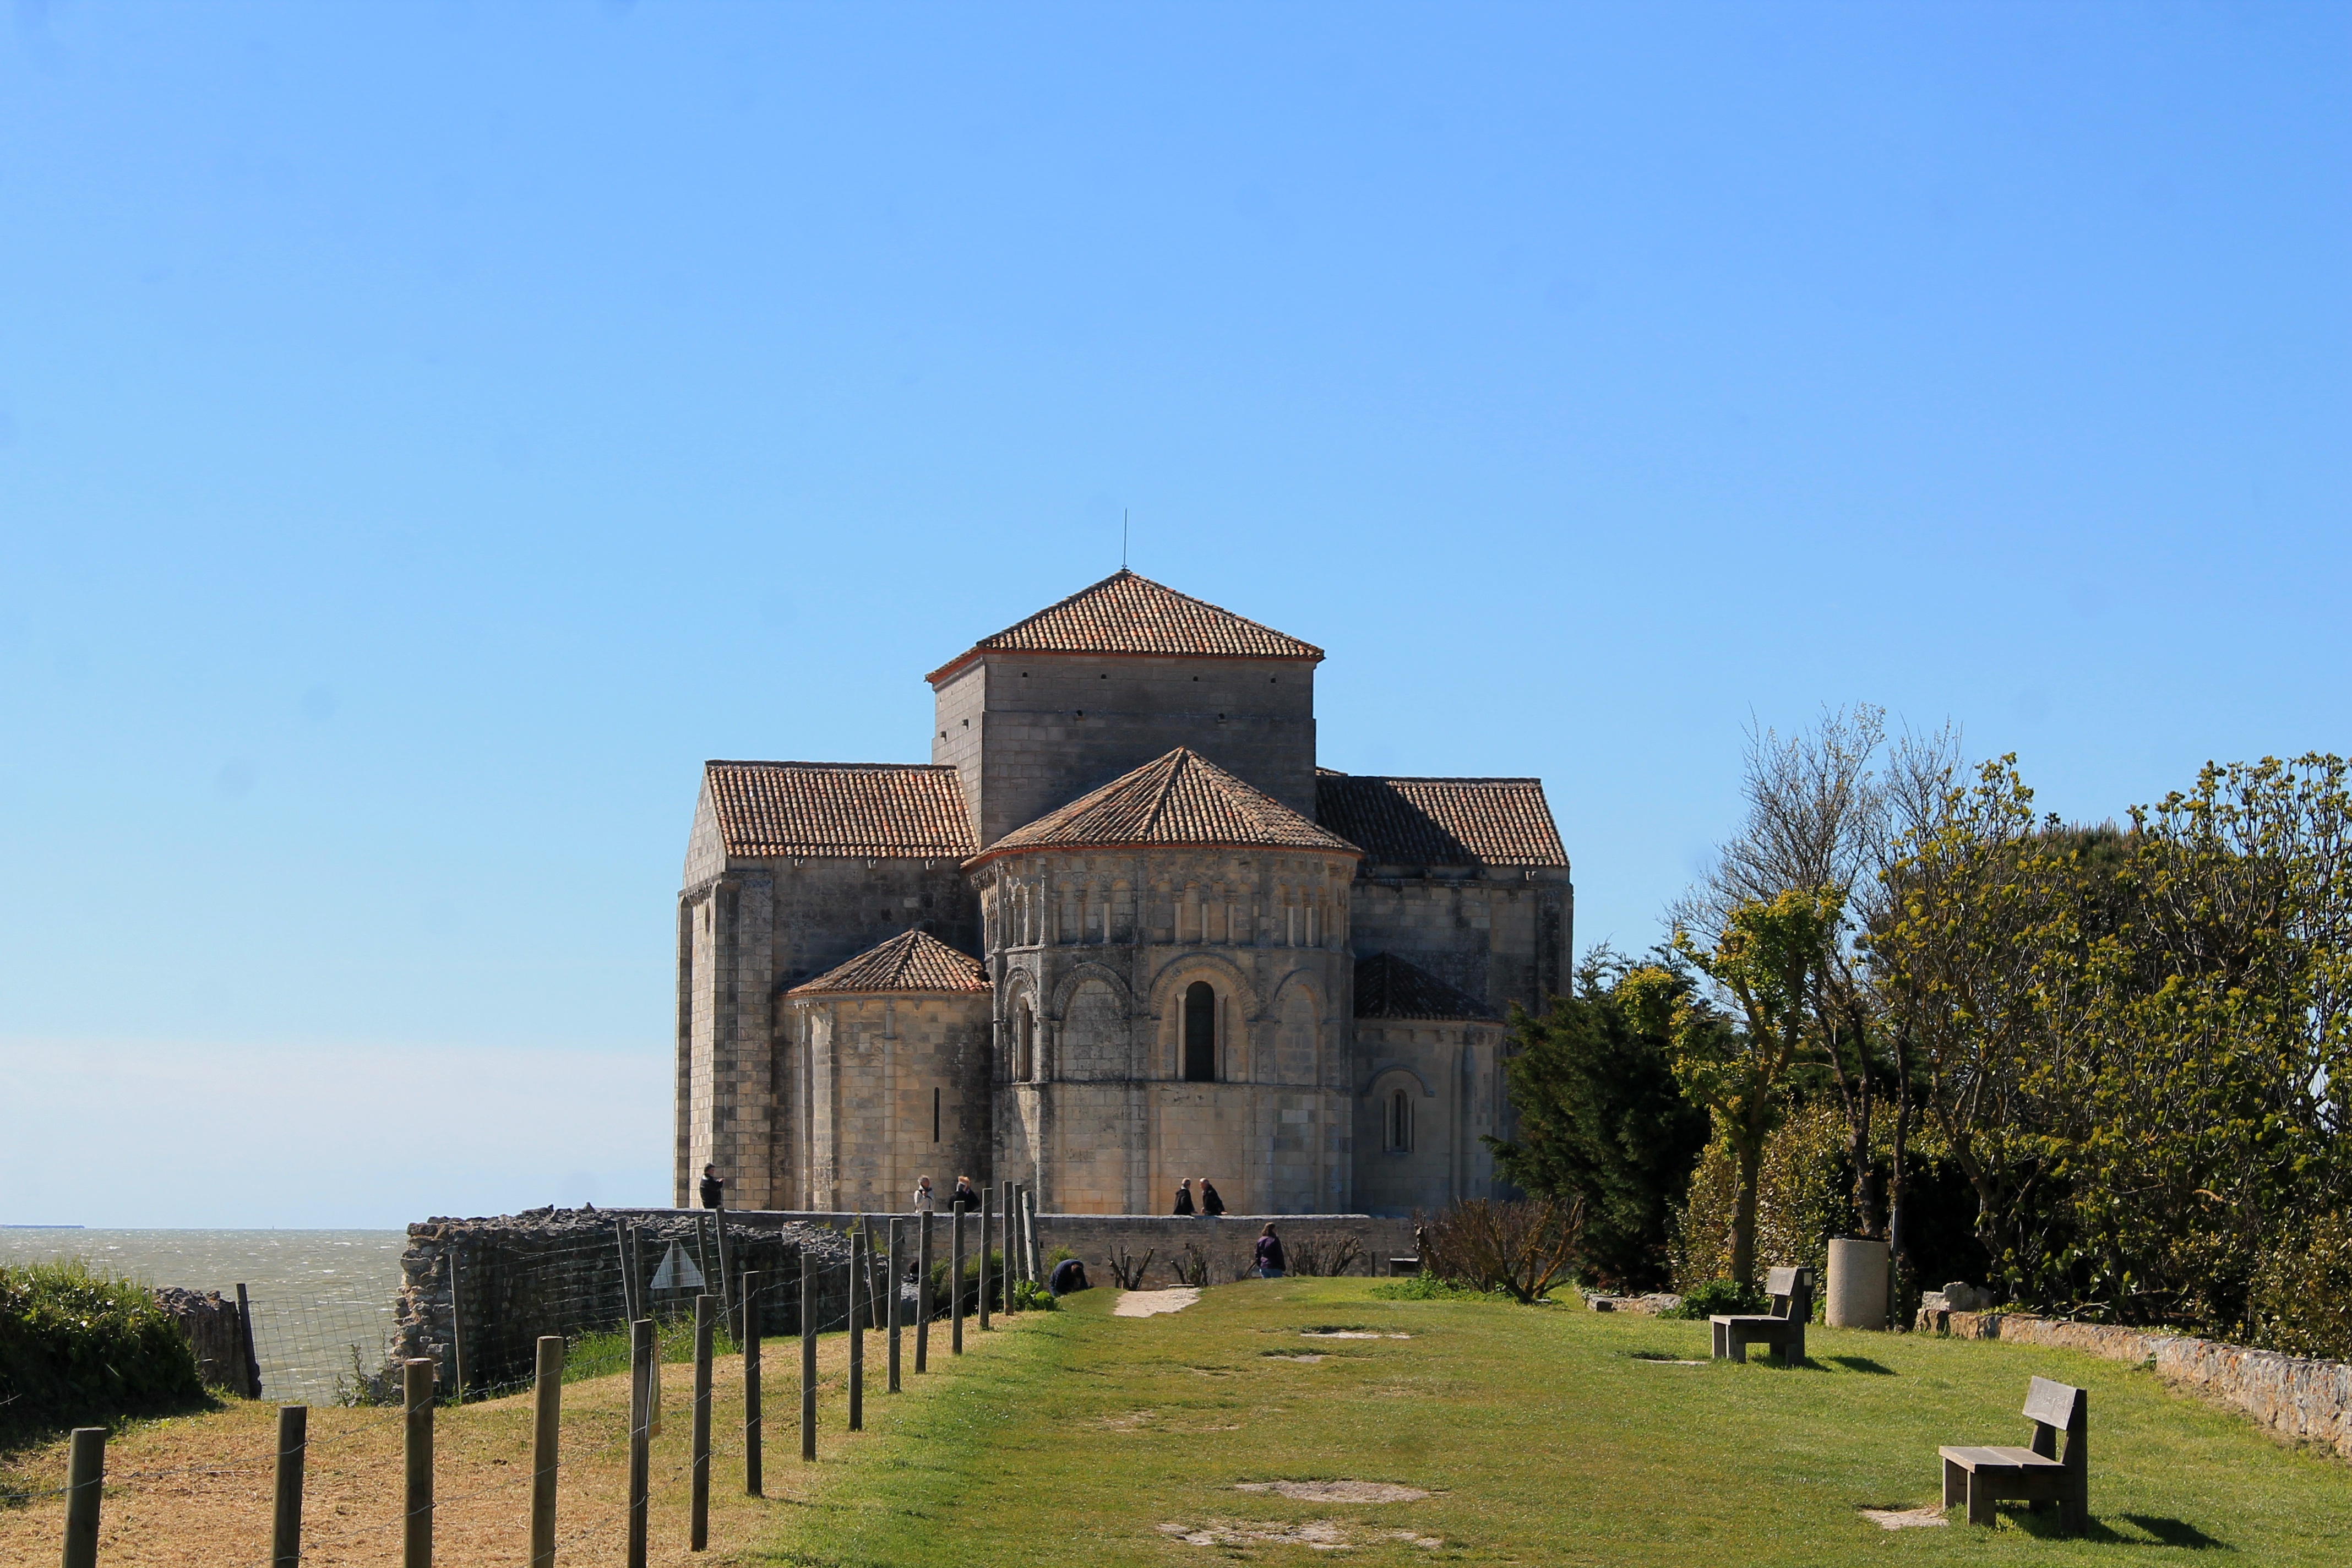
building, france, church, chapel, stone wall, place of worship, monastery, pierre, estate, historic site, stone church, talmont on gironde, sainte radegonde